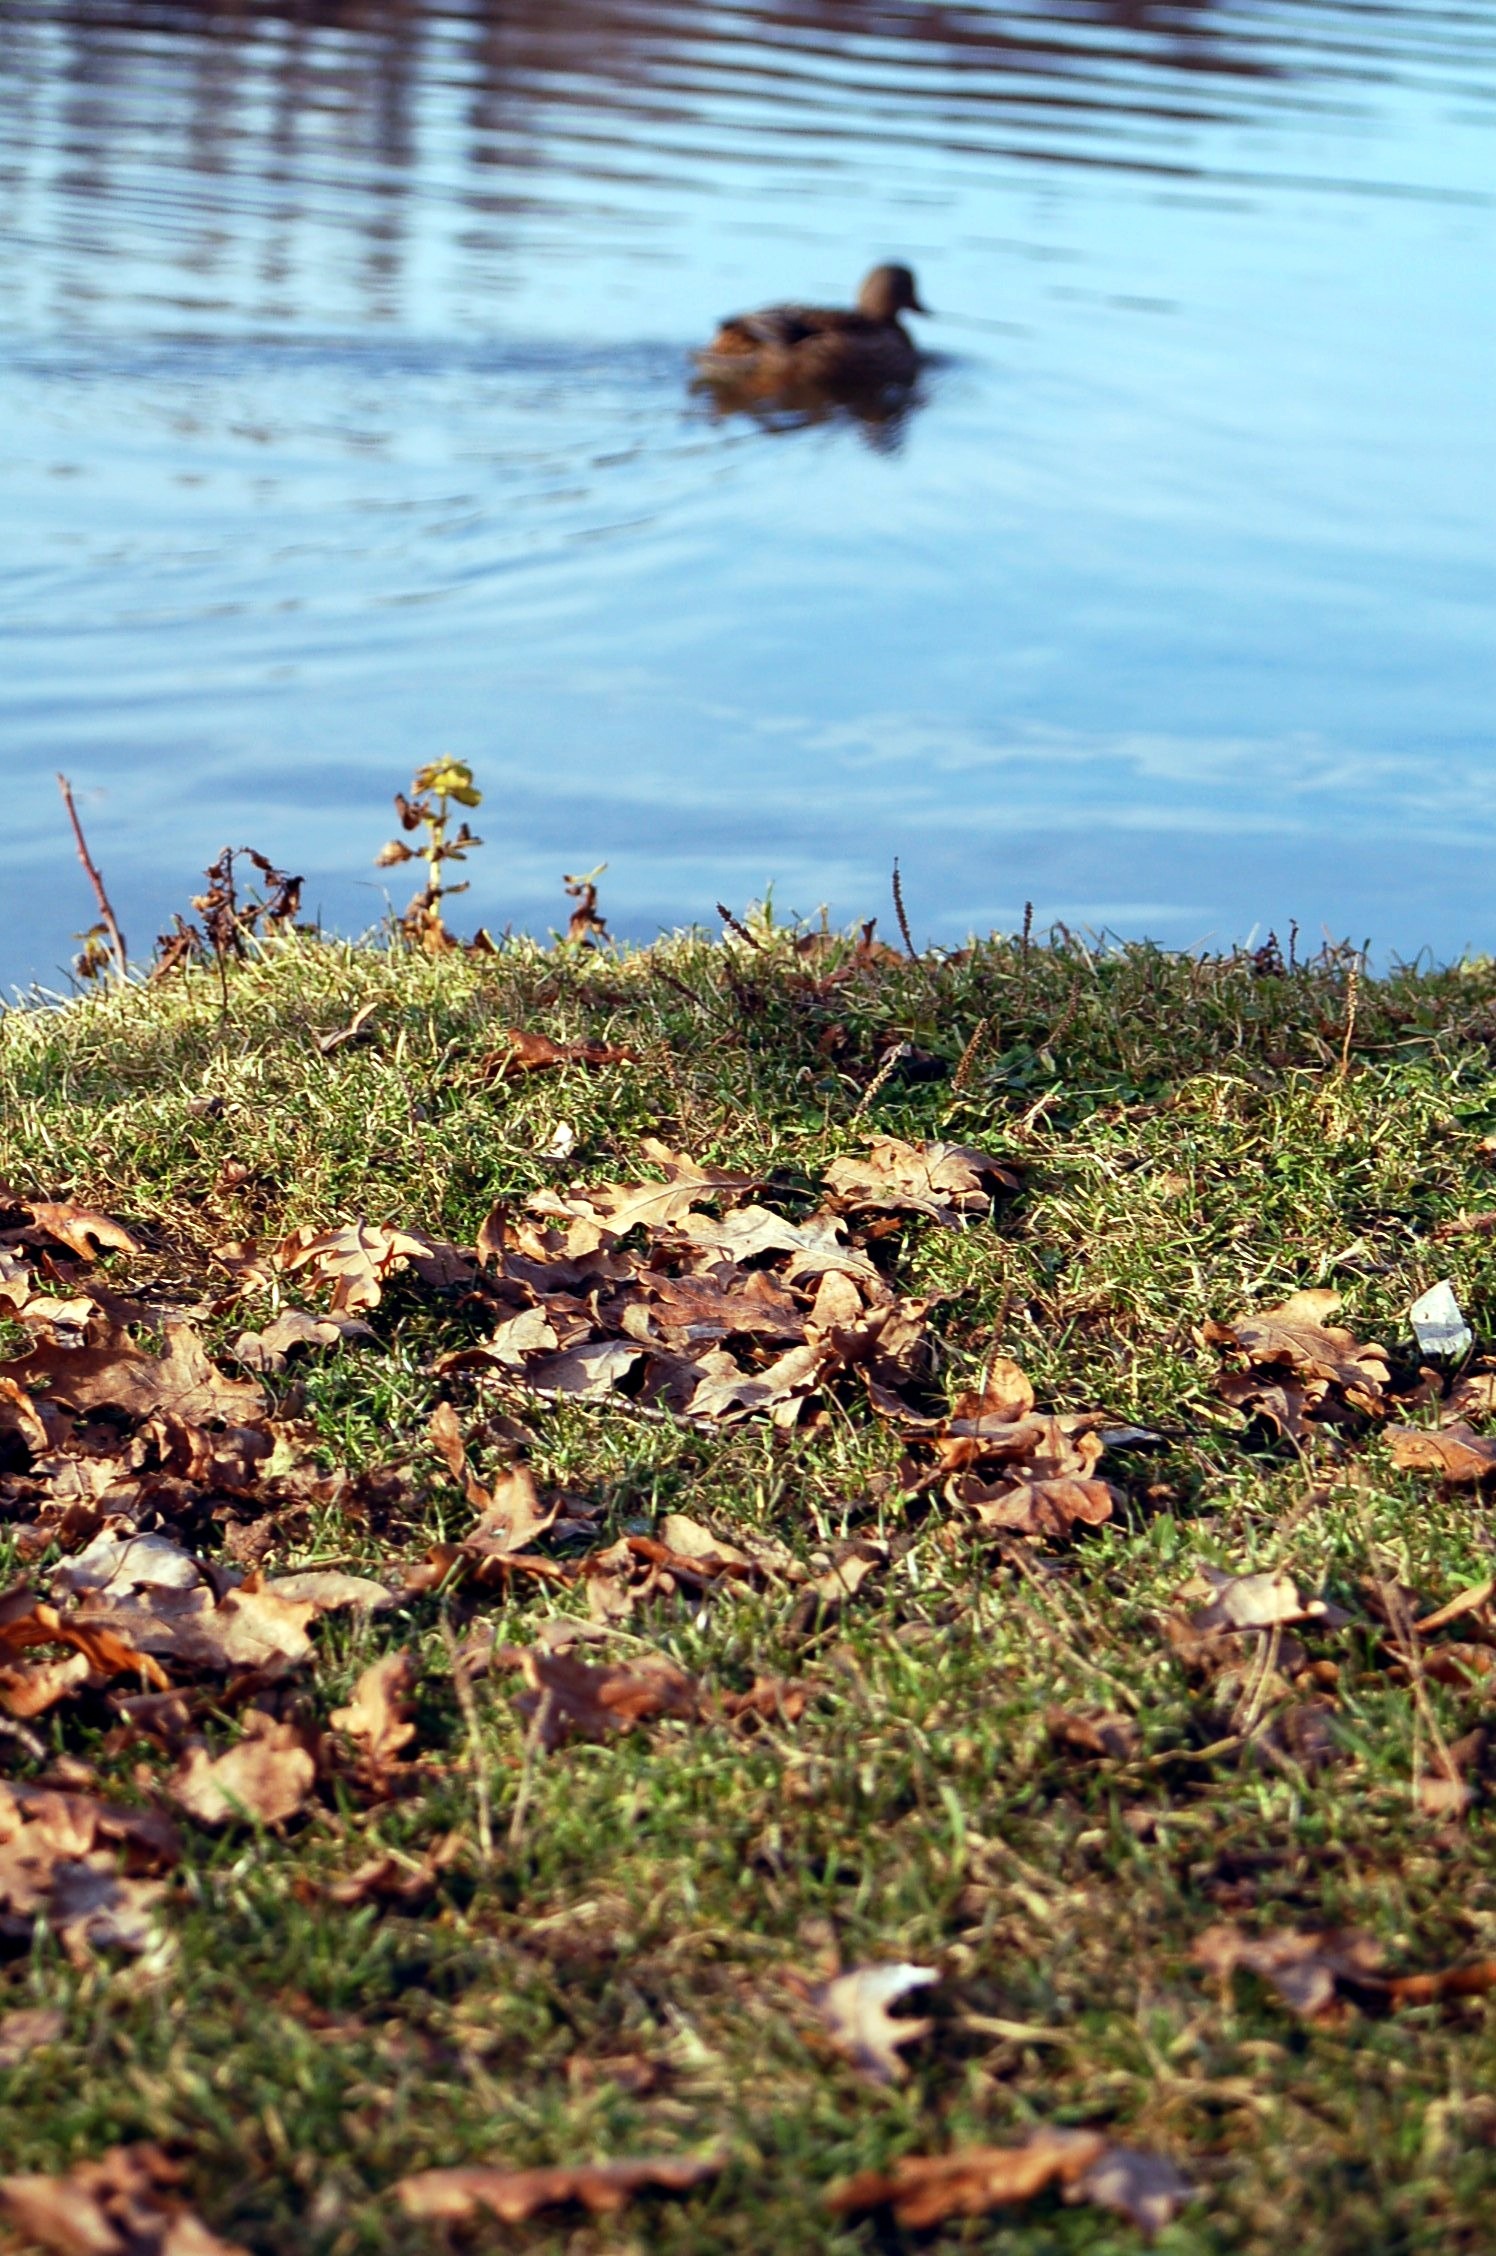
landscape, sea, coast, nature, grass, bird, leaf, flower, pond, wildlife, autumn, flora, season, fauna, leaves, duck, wetland, water bird, autumn leaves